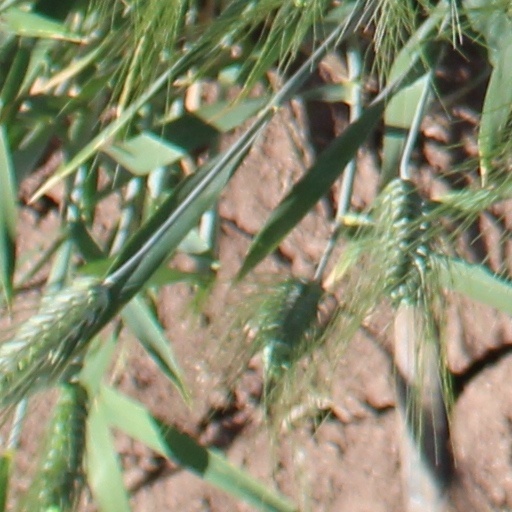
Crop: wheat